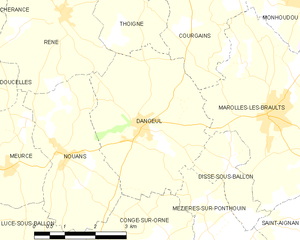
Carte des communes françaises
Dangeul est une commune française, située dans le département de la Sarthe en région Pays de la Loire, peuplée de 473 habitants.